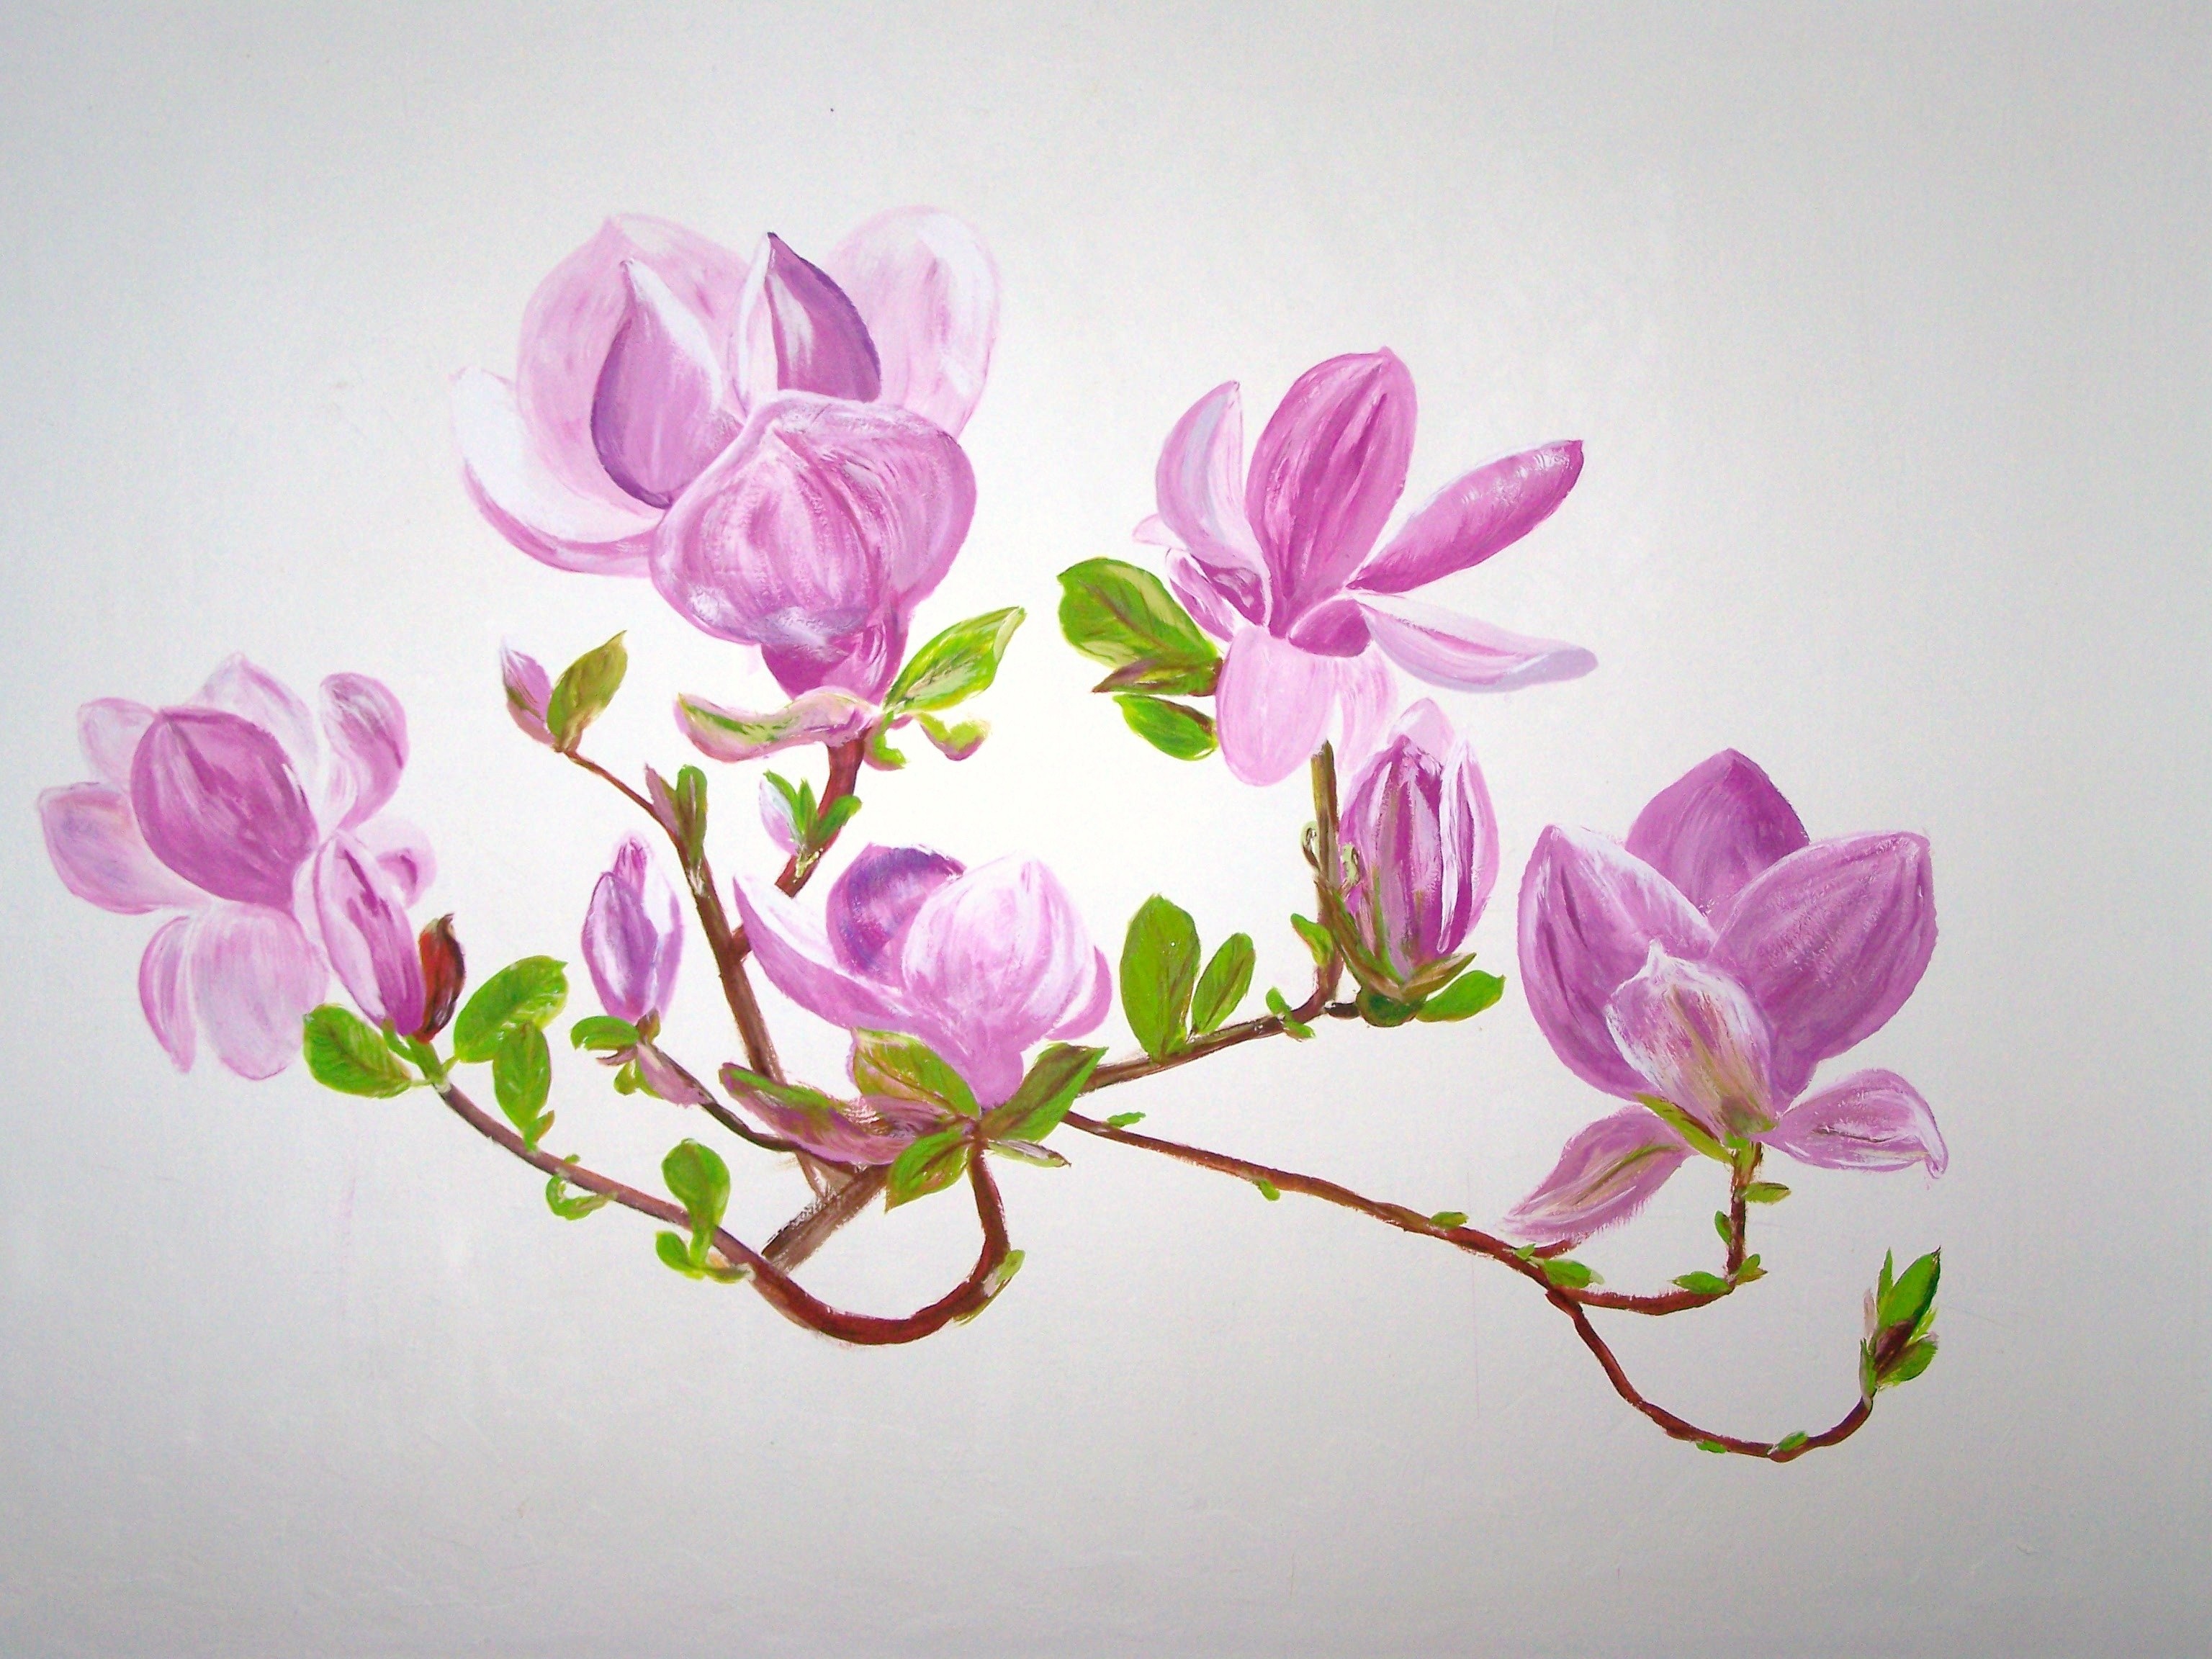
branch, blossom, plant, flower, petal, pink, flora, flowers, shrub, magnolia, floristry, flowering plant, land plant, moth orchid